My Heart is Calling

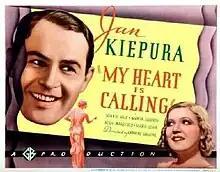

My Heart Is Calling is a 1935 British musical film directed by Carmine Gallone and starring Jan Kiepura, Mártha Eggerth and Sonnie Hale. It is the English-language version of the German film "My Heart Calls You" and the French film "Mon cœur t'appelle". It was made at Beaconsfield Studios.